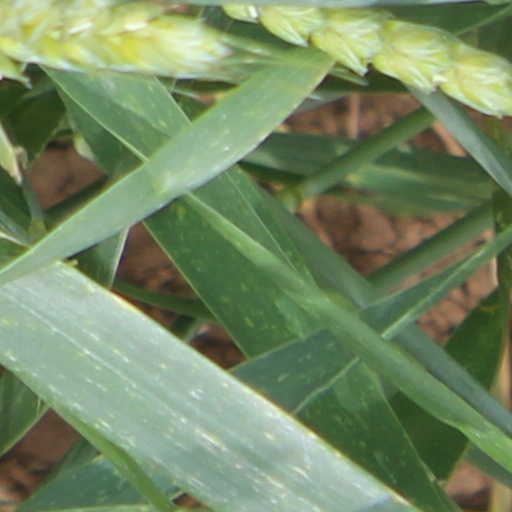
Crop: wheat